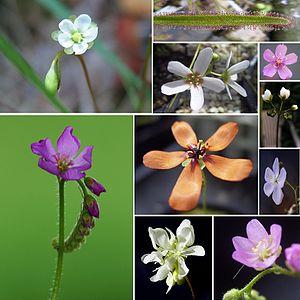
Fleurs de (de gauche à droite): Drosera rotundifolia Drosera Closterostigma Drosera Hartmeyerorum Drosera Binata Drosera Capensis Drosera Leucoblasta Drosera Macrantha Drosera Dichrosepala Drosera Madagascariensis (http://commons.wikimedia.org/wiki/File:Sundew-IMG_1311.JPG http://commons.wikimedia.org/wiki/File:Drosera_rotundifolia_bluete.jpeg http://commons.wikimedia.org/wiki/File:Drosera_capensis_kwiat.jpg http://commons.wikimedia.org/wiki/File:DroseraLeucoblastaFlora2.jpg http://commons.wikimedia.org/wiki/File:DroseraMadagascariensisFlora.jpg http://commons.wikimedia.org/wiki/File:DroseraMacranthaFlora2.jpg http://commons.wikimedia.org/wiki/File:DroseraDichrosepalaInflorescence1.jpg http://commons.wikimedia.org/wiki/File:Drosera_binata_inflorescence.jpg http://commons.wikimedia.org/wiki/File:DroseraHartmeyerorumFlower.jpg)